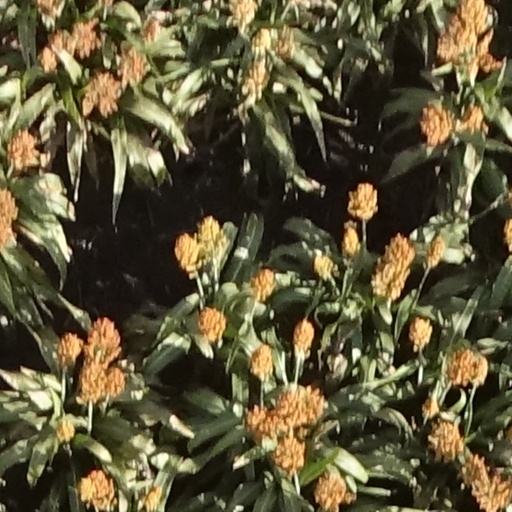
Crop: sorghum